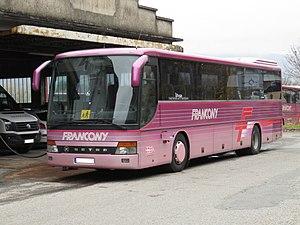
Un Setra S 315 GT-HD (Francony) dans l’Avenue Denis Therme (Le Châtelard, France) le 10 novembre 2017.
La communauté de communes du Cœur des Bauges, anciennement nommée communauté de communes du Pays des Bauges, est une communauté de communes regroupant les communes des Bauges, en Savoie. Créée le 31 décembre 1993 par arrêté préfectoral, elle remplace une précédente intercommunalité, le District des Bauges.